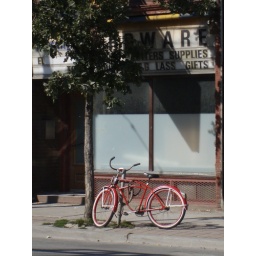
red bike in Parkdale,Oct.2008